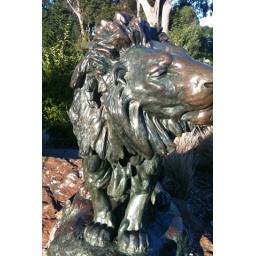
a lion perching in a rock